Oak Flat (Arizona)

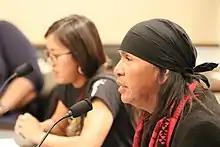
Apache tribal members testifying at a United States House Committee on Natural Resources hearing about Oak Flat in 2020.

By January 2015, over 104,000 had signed a petition to President Obama titled "We the People|Stop Apache Land Grab". Jodi Gillette, Special Assistant to the President for Native American Affairs, quickly gave an official White House response, vowing that the Obama administration would work with Resolution Copper's parent company Rio Tinto to determine how to work with the tribes to preserve their sacred areas. Scientists warned that the mining project would create a large sinkhole about wide and deep, and would deplete and contaminate Arizona's already limited groundwater supply.